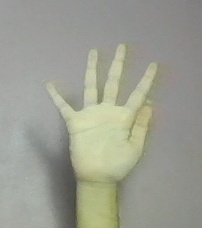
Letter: sheen